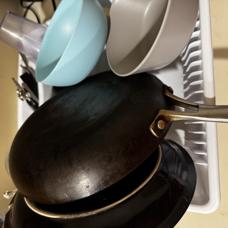
Label: No Cutlery